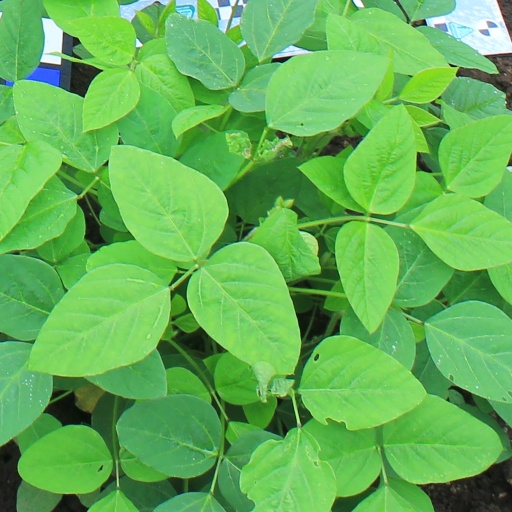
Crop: soybean